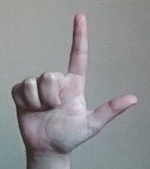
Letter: laam